Sivaji Ganesan

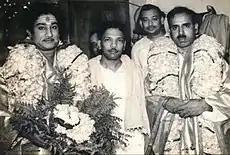
Sivaji Ganesan (far left) with M. Karunanidhi next to him.

Ganesan played supporting role to Rajendra Kumar in the Hindi film "Dharti" in 1970, which was a remake of his 1969 Tamil film "Sivandha Mann", in which he played the lead role. In the Hindi version, Ganesan played the role which Muthuraman had played in the original. Several directors such as Krishnan–Panju, T. R. Sundaram, T. R. Ramanna, A. P. Nagarajan, L. V. Prasad, B. R. Panthulu, T. Prakash Rao, D. Yoganand, A. Bhim Singh, K. Shankar, C. V. Sridhar, A. C. Tirulokchandar, P. Madhavan, K. S. Gopalakrishnan, Muktha V.Srinivasan, C. V. Rajendran, and K. Vijayan directed Ganesan in different roles. Jaggayya offered his voice to Sivaji when his movies were dubbed into Telugu.